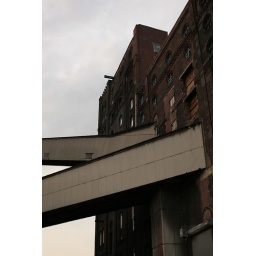
bridge in the sky